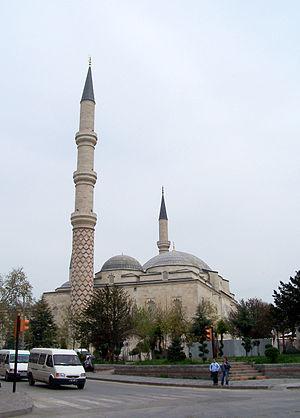
La mosquée Üç Şerefeli est une mosquée d'Edirne, en Turquie, érigée entre 1438 et 1447.